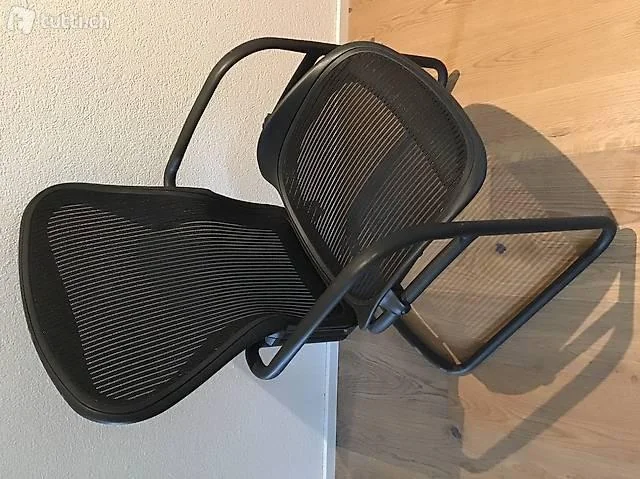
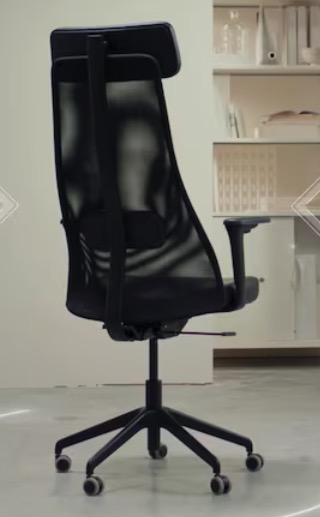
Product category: items_chair
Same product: no